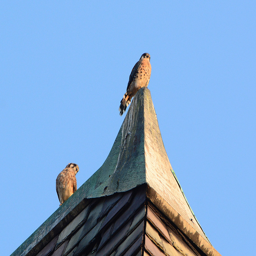
2 birds standing at the top of the bulding
Two owls are perched on top of a building.
There are two birds standing on top of a building
two brown and white birds sitting on a roof
Two hawks sit on top of a roof spire.